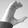
ASL letter: C